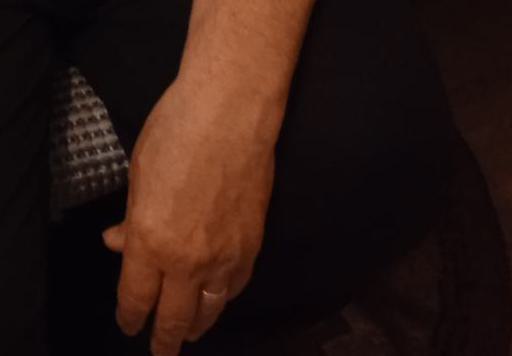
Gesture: no_gesture